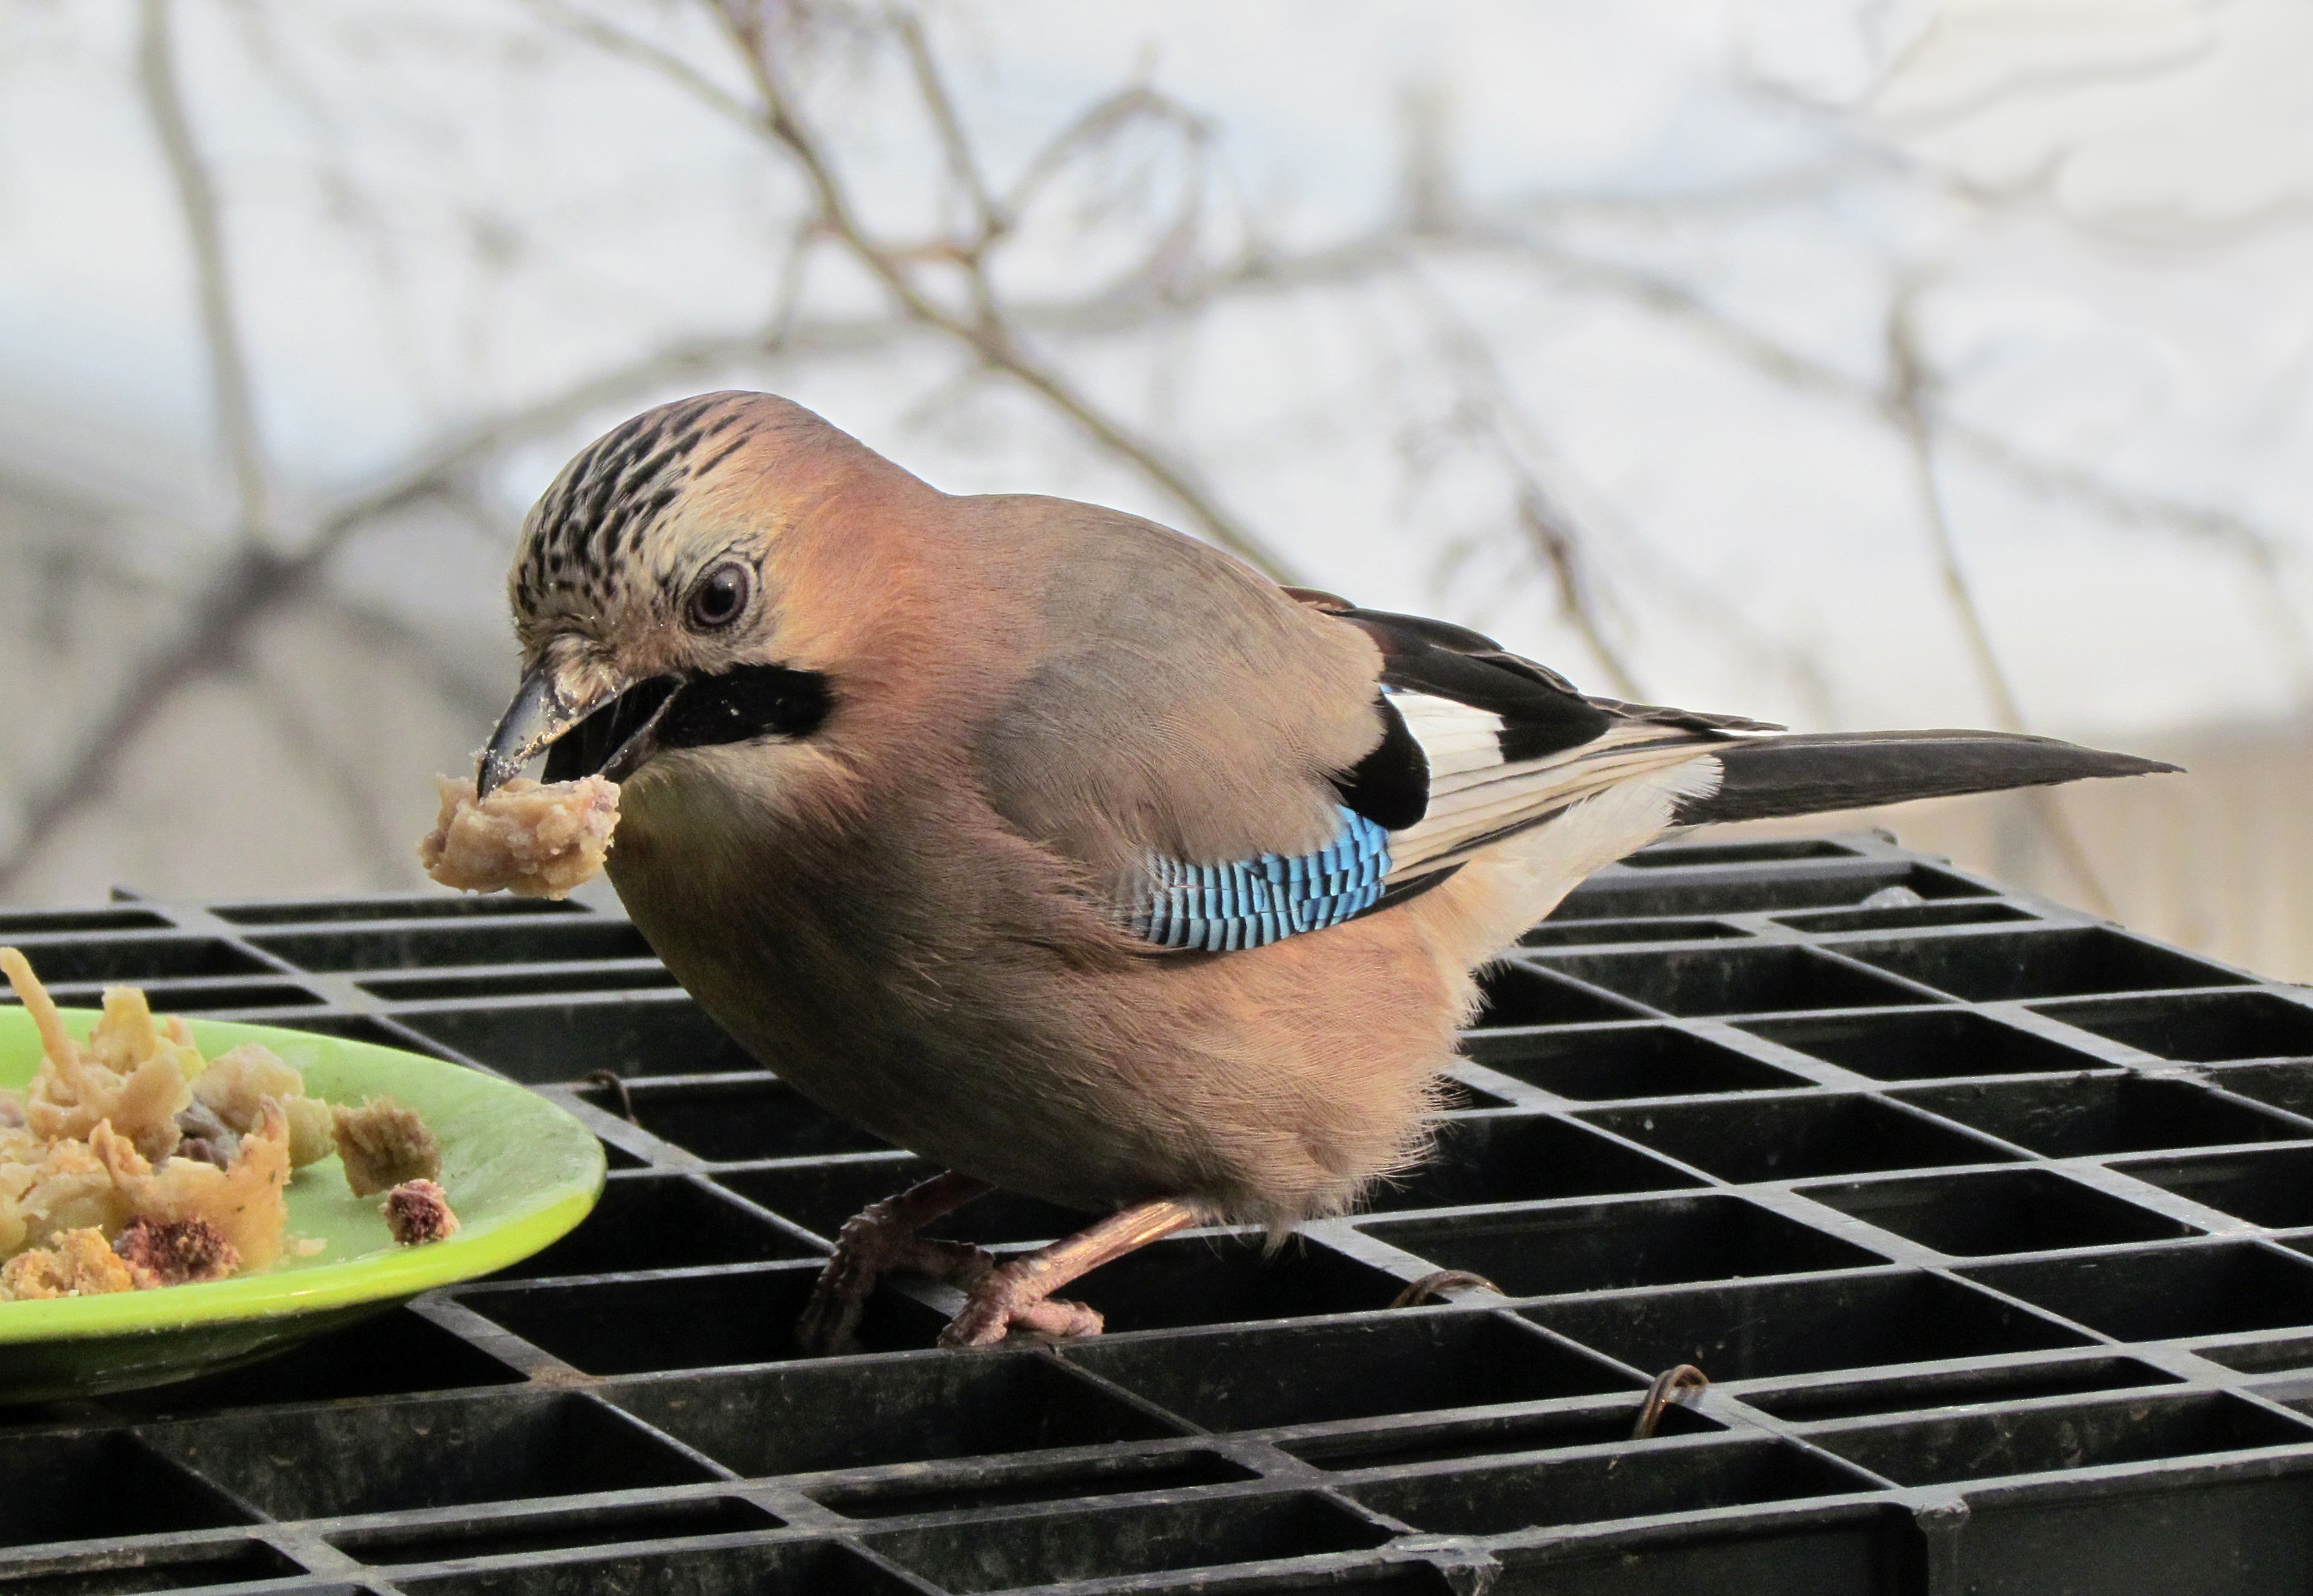
bird, food, beak, fauna, lovebird, birds, jay, animals, vertebrate, finch, parakeet, perching bird, common pet parakeet